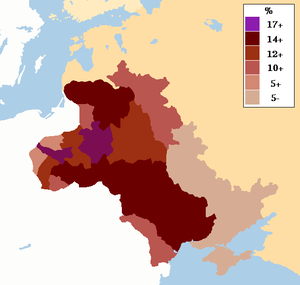
Det jødiske bosættelsesområde i Zar-Rusland / Pale
Det jødiske bosættelsesområde med angivelse af andelen af jøder omkring 1905.
Det jødiske bosættelsesområde i Zar-Rusland var en vestlig grænseregion i Zar-Rusland, hvor permanent bosættelse for jøder var tilladt. Området gik fra demarkationslinjen i øst til grænsen mod Centraleuropa.